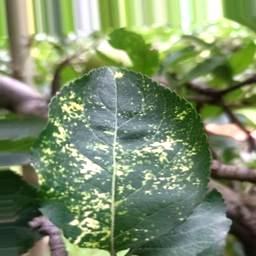
Label: Apple_Mosaic